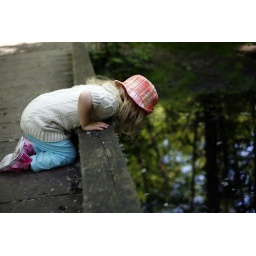
Looking at the water under the bridge (second shot)